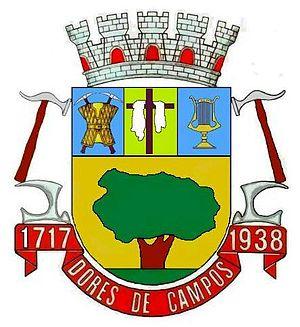
Dores de Campos est une municipalité brésilienne de l'État du Minas Gerais et la microrégion de São João del-Rei.